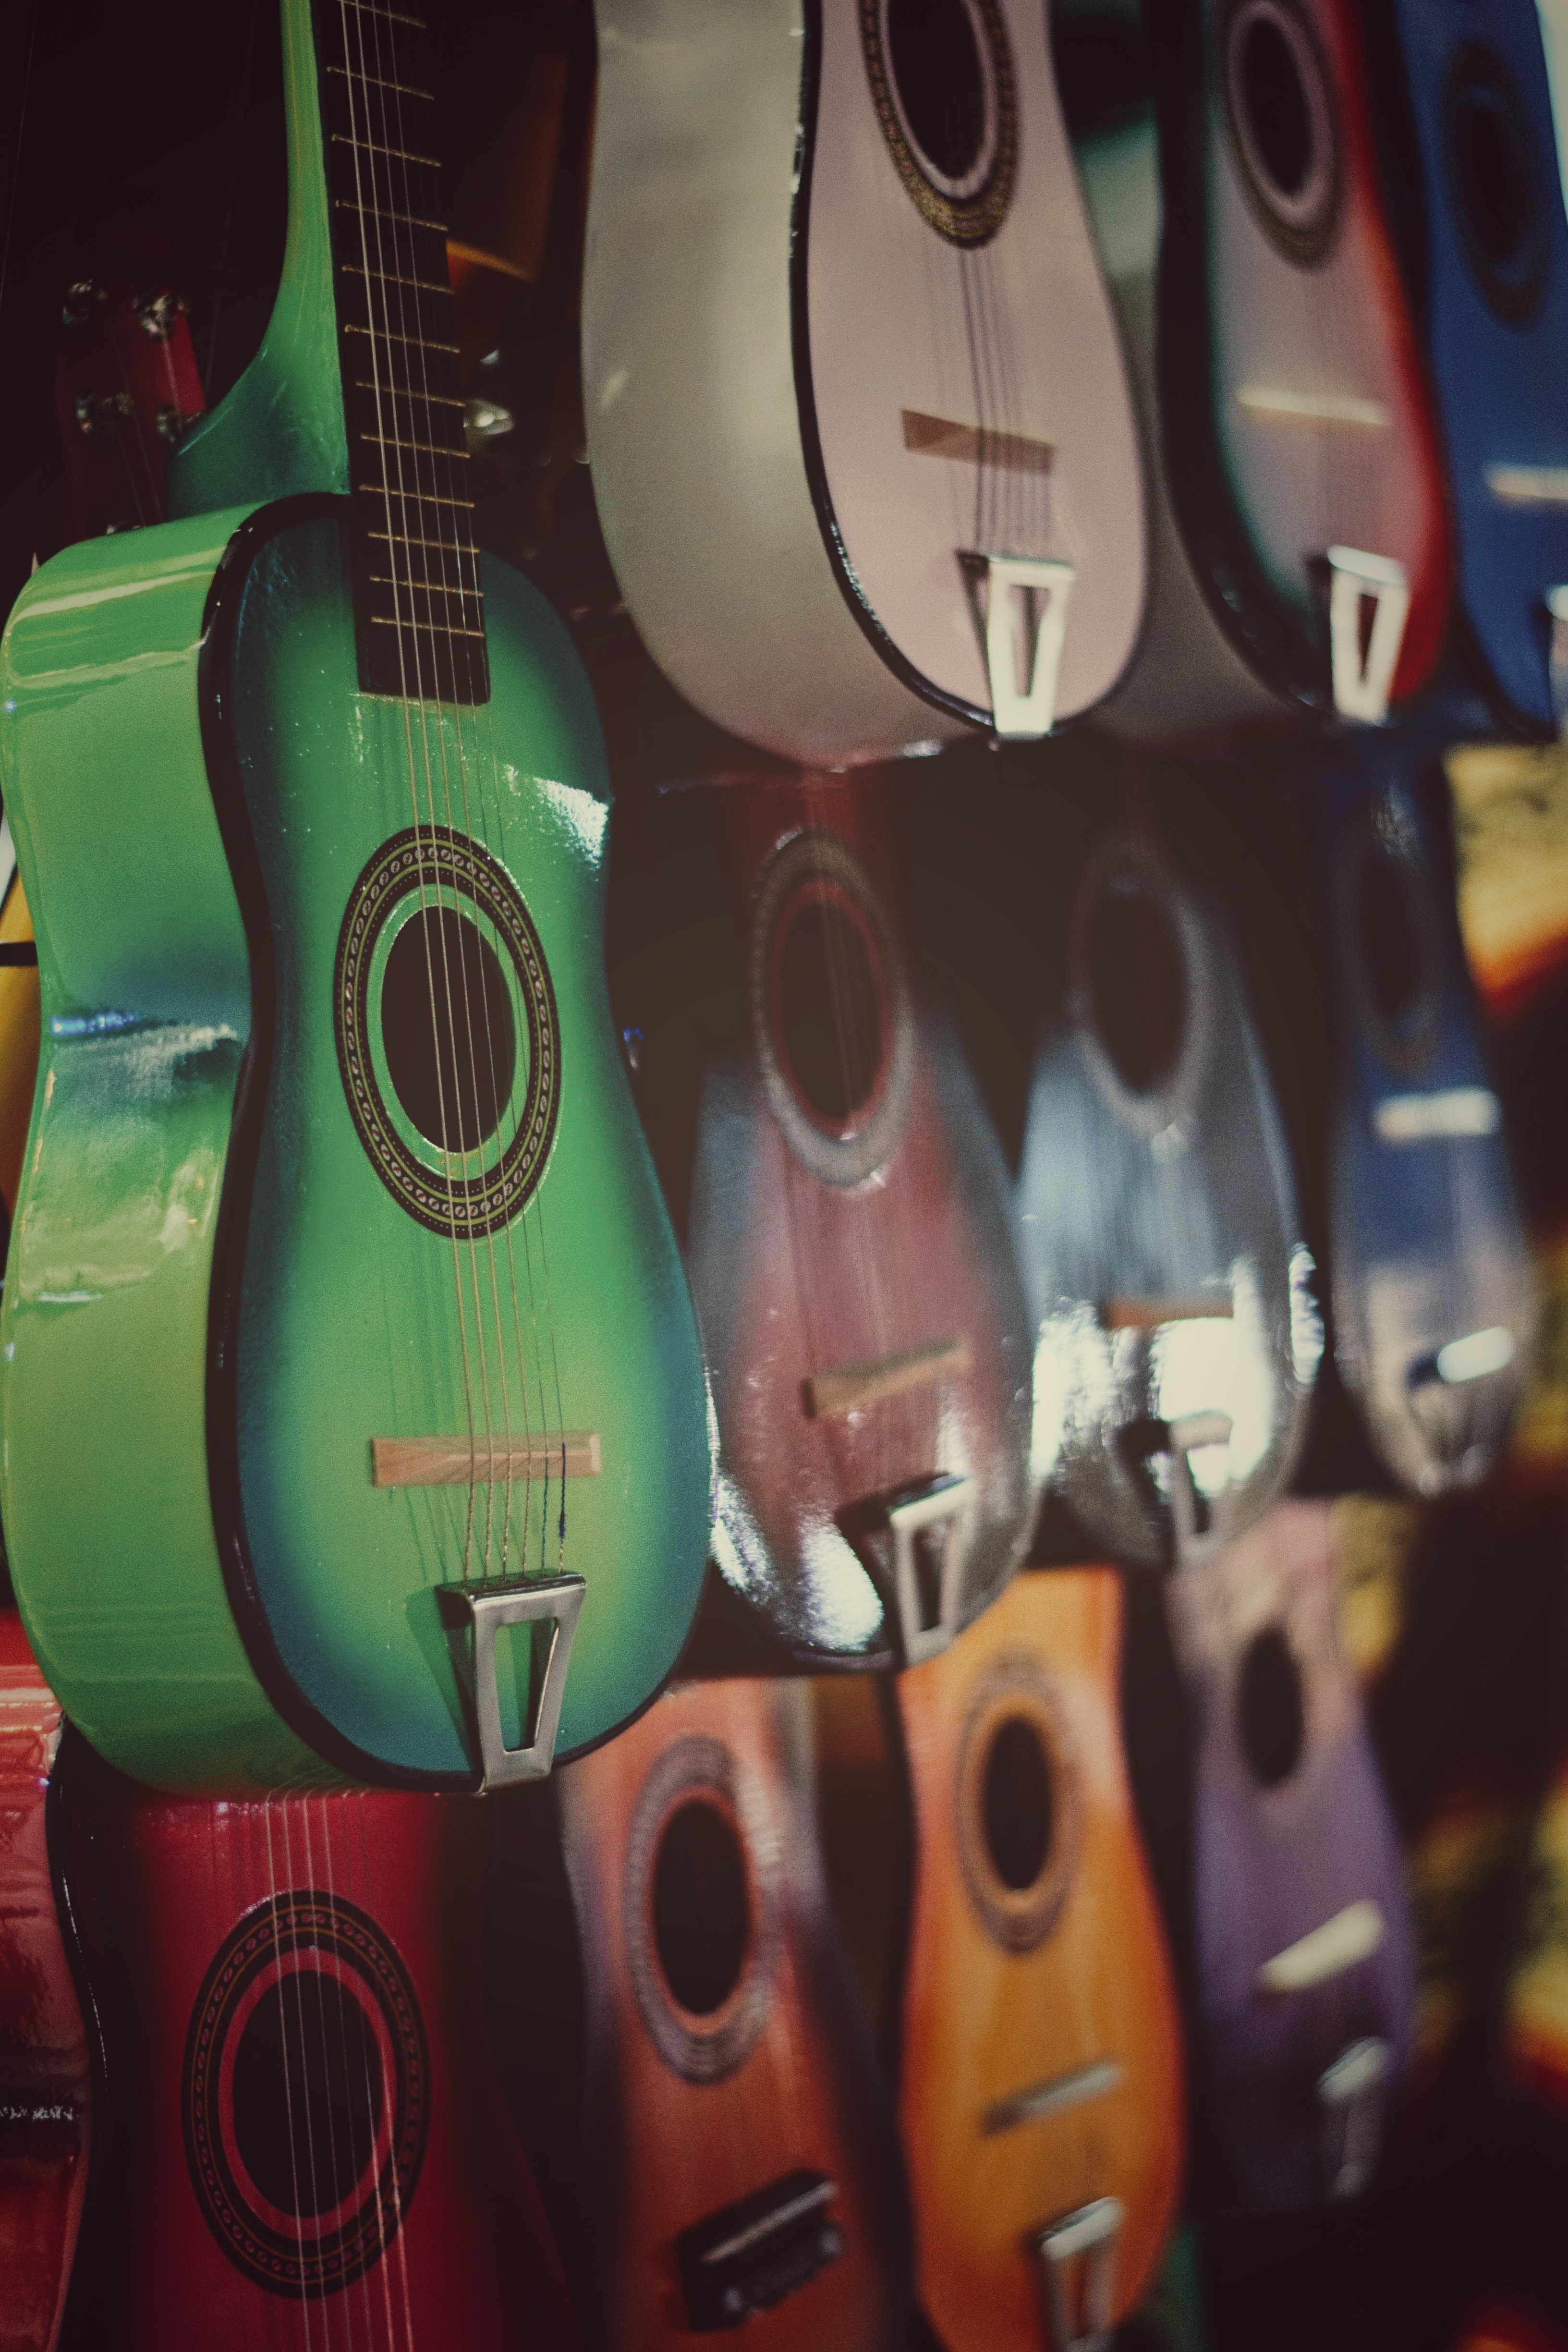
guitar, acoustic guitar, color, musical instrument, bass guitar, string instrument, plucked string instruments